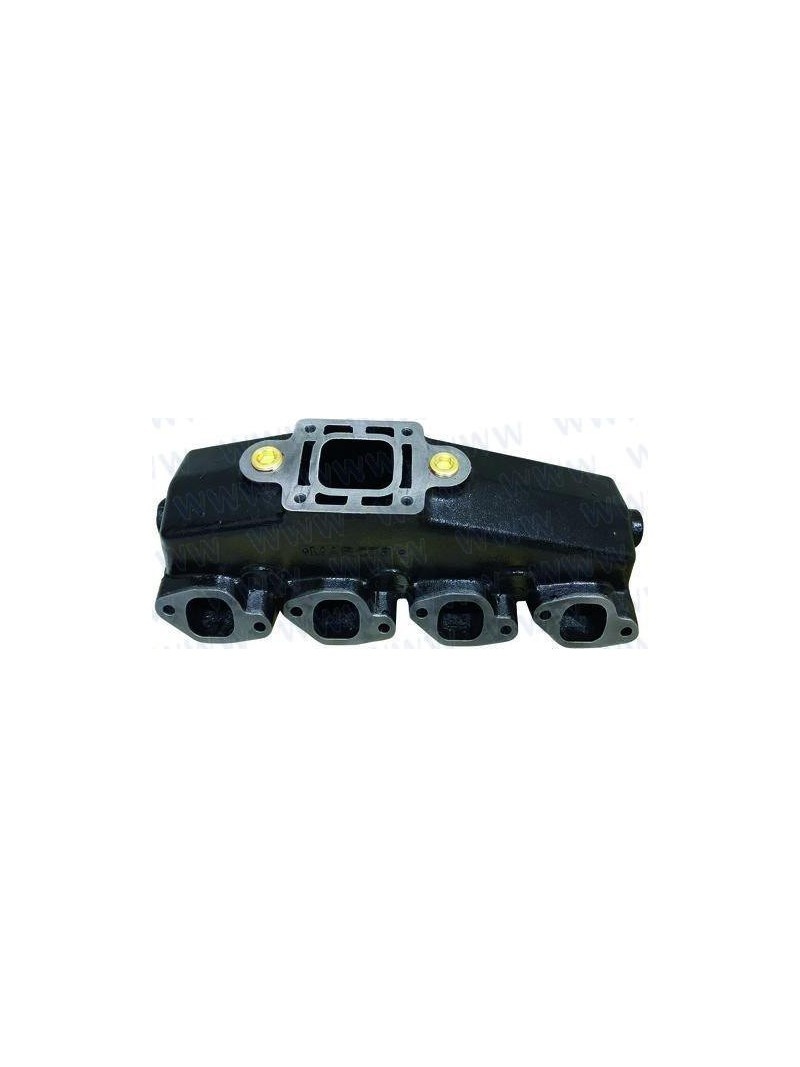
Collecteurd'échappement pour Mercruiser V8 Big Block
Collecteurd'échappement pour Mercruiser V8 Big Block MAR078 Collecteur d'échappement pour Mercruiser V8 Big Block Références d'origine Mercruiser: 807078A2 / 807078A4 / 807078A6 / 807078Q07 / 807078T08 / 807078T09 / 807078T10 / 89011A8 Sierra: 18-1957-1 / 18-1957-2
Brand: P2M
Category: Vehicles & Parts > Vehicle Parts & Accessories > Watercraft Parts & Accessories > Watercraft Exhaust Parts > Watercraft Manifolds